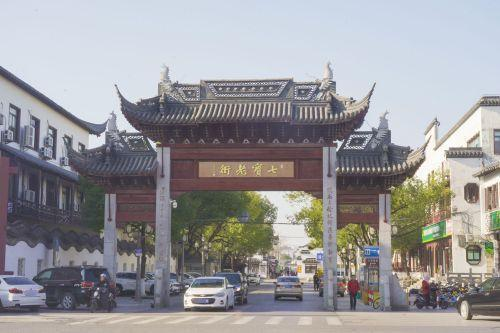
地标名称：七宝教寺
所在城市：上海市·闵行区